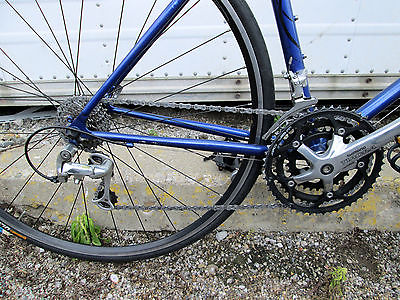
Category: bicycle